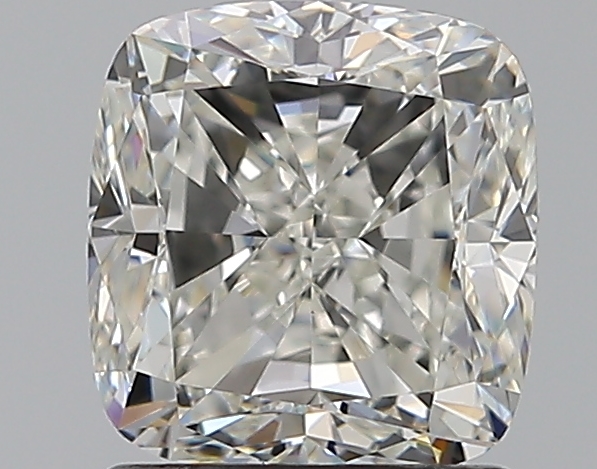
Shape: cushion
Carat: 1.6
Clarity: VS1
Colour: H
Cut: VG
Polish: EX
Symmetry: EX
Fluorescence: F
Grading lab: GIA
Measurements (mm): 6.56 x 6.17 x 4.41